Stop the Train

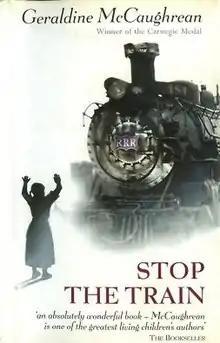
First edition

Stop the Train is a 2001 children's novel by Geraldine McCaughrean. It won the Nestlé Smarties Book Prize Bronze Award, as well as being shortlisted for the Carnegie Medal and the Stockton Children's Book of the Year.